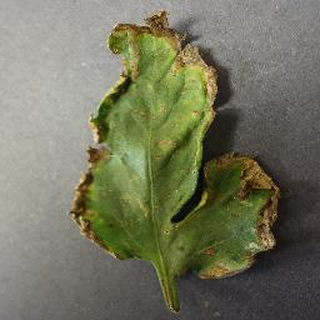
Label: tomato_bacterial_spot